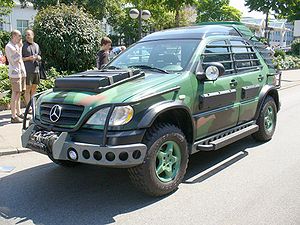
Mercedes-Benz type 163 / Specialmodeller
W163 fra filmen The Lost World: Jurassic Park
Mercedes-Benz type 163 blev første gang præsenteret i 1996 under betegnelsen AAV og sat i produktion i september 1997 under M-klasse-navnet. Bilen var dermed medgrundlægger af SUV-klassen.